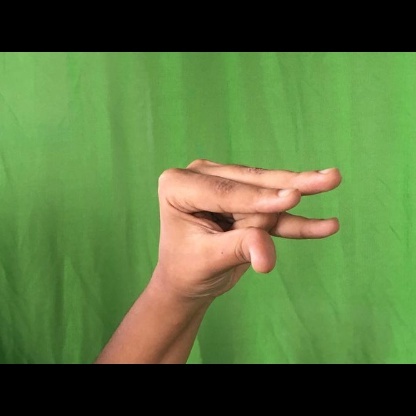
Mudra: Kangulam